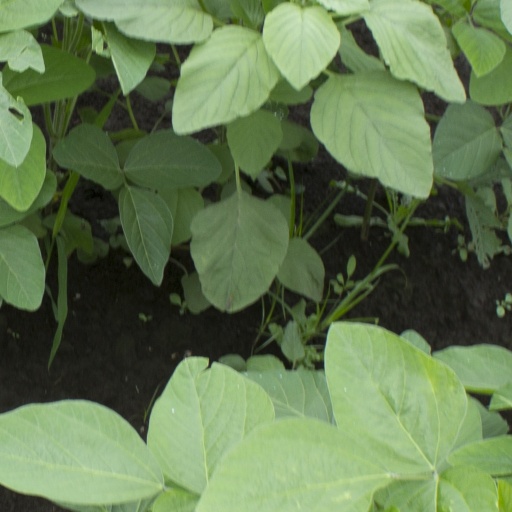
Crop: soybean